Yosef Tunkel

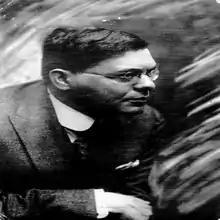
Yosef Tunkel, Warsaw 1922

Yosef Tunkel (1881 – August 9, 1949) was a Jewish–Belarusian–American writer of poetry and humorous prose in Yiddish commonly known by the pen name Der Tunkeler or 'The dark one' in Yiddish.